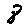
Label: 8